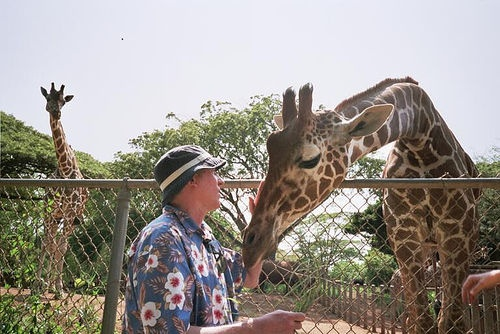
A man is standing by an giraffe enclosure.
a giraffe sticking its tongue out looking for food
A man feeding two giraffe behind a chain fence.
A tourist fees a giraffe over a fence at a wildlife exhibit.
A giraffe bends his head down to lick a man's shirt.